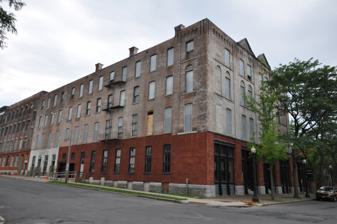
Building: Doyle Hardware Building
Country: United States of America
Year built: 1901
United States historic place Doyle Hardware Building U.S. National Register of Historic Places Show map of New York Show map of the United States Location 330-334 Main St., Utica, New York Coordinates 43°6′13″N 75°13′27″W / 43.10361°N 75.22417°W / 43.10361; -75.22417 Area 0.5 acres (0.20 ha) Built 1881 ( 1881 ) Architect Gouge, Frederick H. Architectural style Early Commercial NRHP reference No. 93000498 Added to NRHP June 10, 1993 Doyle Hardware Building is a historic factory building located at 330 Main St in Utica in Oneida County, New York . It was built in three sections between 1881 and 1901.  The entire four story complex is approximately 100 feet by 260 feet with 82,000 square feet of space.  It was a work of Utica architect Frederick H. Gouge . Built originally as a clothing factory, in 1934 it became a factory for manufacture of spark plugs , and in 1947 became home to Utica Distributing Company, later Doyle Hardware. It was listed on the National Register of Historic Places in 1993. Redevelopment City officials and local business saw the building as important to the revitalization of the surrounding historic neighborhood, which includes Union Station , also on the National Register of Historic Places. The building was purchased in 2007 by a developer who planned to convert the building into a restaurant, commercial office space and loft apartments.  A restaurant and bar opened in 2010 but closed in 2012 with no other development of the building occurring. The building went into foreclosure and the developer declared bankruptcy on Jan 31, 2013. The building was listed for sale in 2015. References